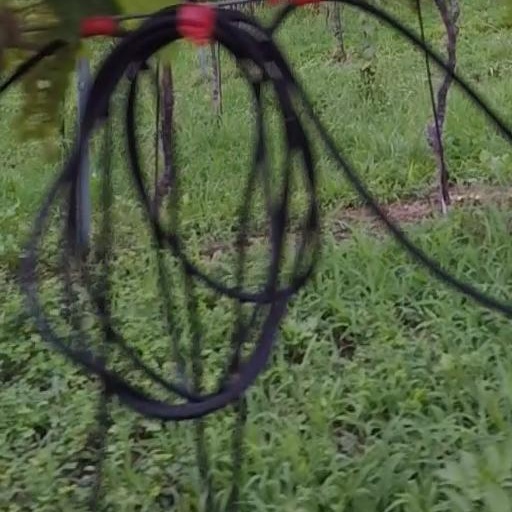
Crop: grape